Women in Japan

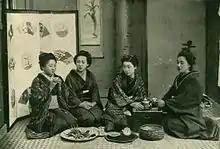
A photograph of Japanese women from the book "Japan And Japanese" (1902)

Women in Japan were recognized as having equal legal rights to men after World War II. Japanese women first gained the right to vote in 1880, but this was a temporary event limited to certain municipalities, and it was not until 1945 that women gained the right to vote on a permanent, nationwide basis.